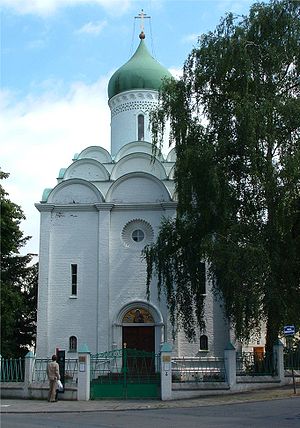
Ukkel / Historie
Sint-Job Kerk, russisk-ortodoks kirke.
Fransk: Uccle el. nederlandsk: Ukkel er en by i Belgien. Byen udgør i dag en del af hovedstadsregionen Bruxelles. Indbyggertallet er pr. 1. februar 2008 på 76.821, og byen har et areal på 22,91 km².